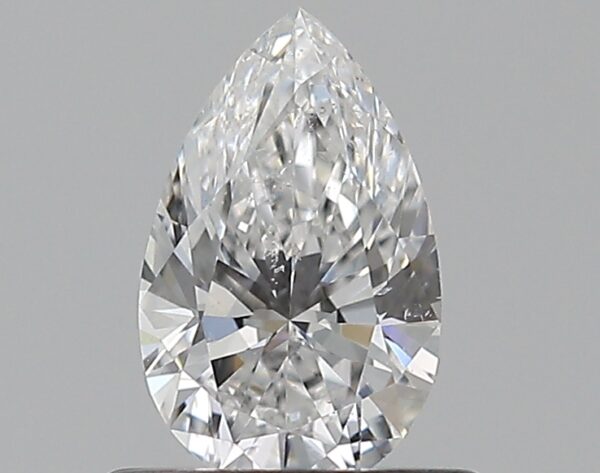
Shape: pear
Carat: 0.5
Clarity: SI2
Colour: E
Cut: EX
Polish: EX
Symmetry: VG
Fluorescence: N
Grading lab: GIA
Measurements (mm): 7.04 x 4.4 x 2.74